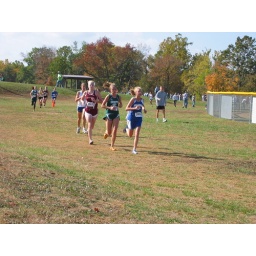
Ashley by ball field